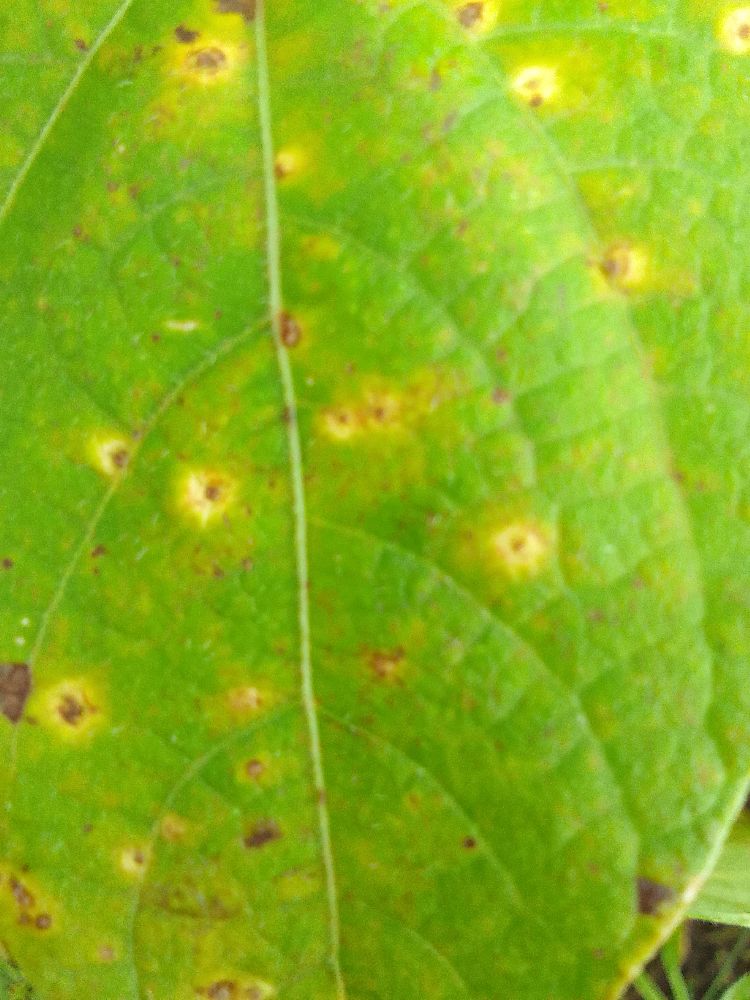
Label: rust